Nawaz Sharif

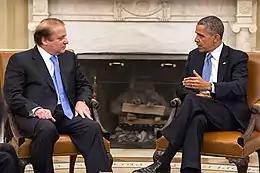
President Obama and Prime Minister Nawaz Sharif of Pakistan in 2014

Negotiations with the Taliban collapsed after the execution of 23 Frontier Corps by the Taliban on 17 February 2014, and relations worsened with the Taliban's 2014 Jinnah International Airport attack. Operation Zarb-e-Azb was formally launched on 15 June 2014 after the Sharif administration prepared for a three-front offensive: isolating targeted militant groups, obtaining support from the political parties, and protecting civilians from reprisals. The 2014 Wagah border suicide attack has been the deadliest retaliation against the operation so far.